Troodos Mountains

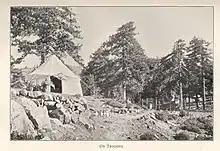
A campsite in Troodos in 1900

The Troodos Mountains are known for the presence of an undisturbed ophiolite sequence, the Troodos Ophiolite. These mountains slowly rose from the sea due to the collision of the African and European tectonic plates, a process that eventually formed the island of Cyprus. The slowing and near-cessation of this process left the rock formations nearly intact, while subsequent erosion uncovered the magma chamber underneath the mountain, allowing a viewing of intact rocks and petrified pillow lava formed millions of years ago, an excellent example of ophiolite stratigraphy. The observations of the Troodos ophiolite by Ian Graham Gass and co-workers was one of the key points that led to the theory of sea floor spreading. A detailed descriptive geological survey of Troodos was published in 1959. This document predates the modern theory of plate tectonics, but contains exhaustive descriptions of rocks and structures.